Rate Field

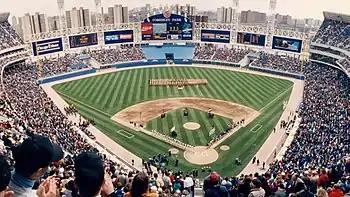
New Comiskey Park on opening day, April 18, 1991

Since 2001, the team has altered the stadium in response to fan complaints: it added a multi-tiered concourse beyond center field, adjusted the fences to make the outfield less symmetrical, and most significantly, removed 6,600 seats at the top of the upper deck.